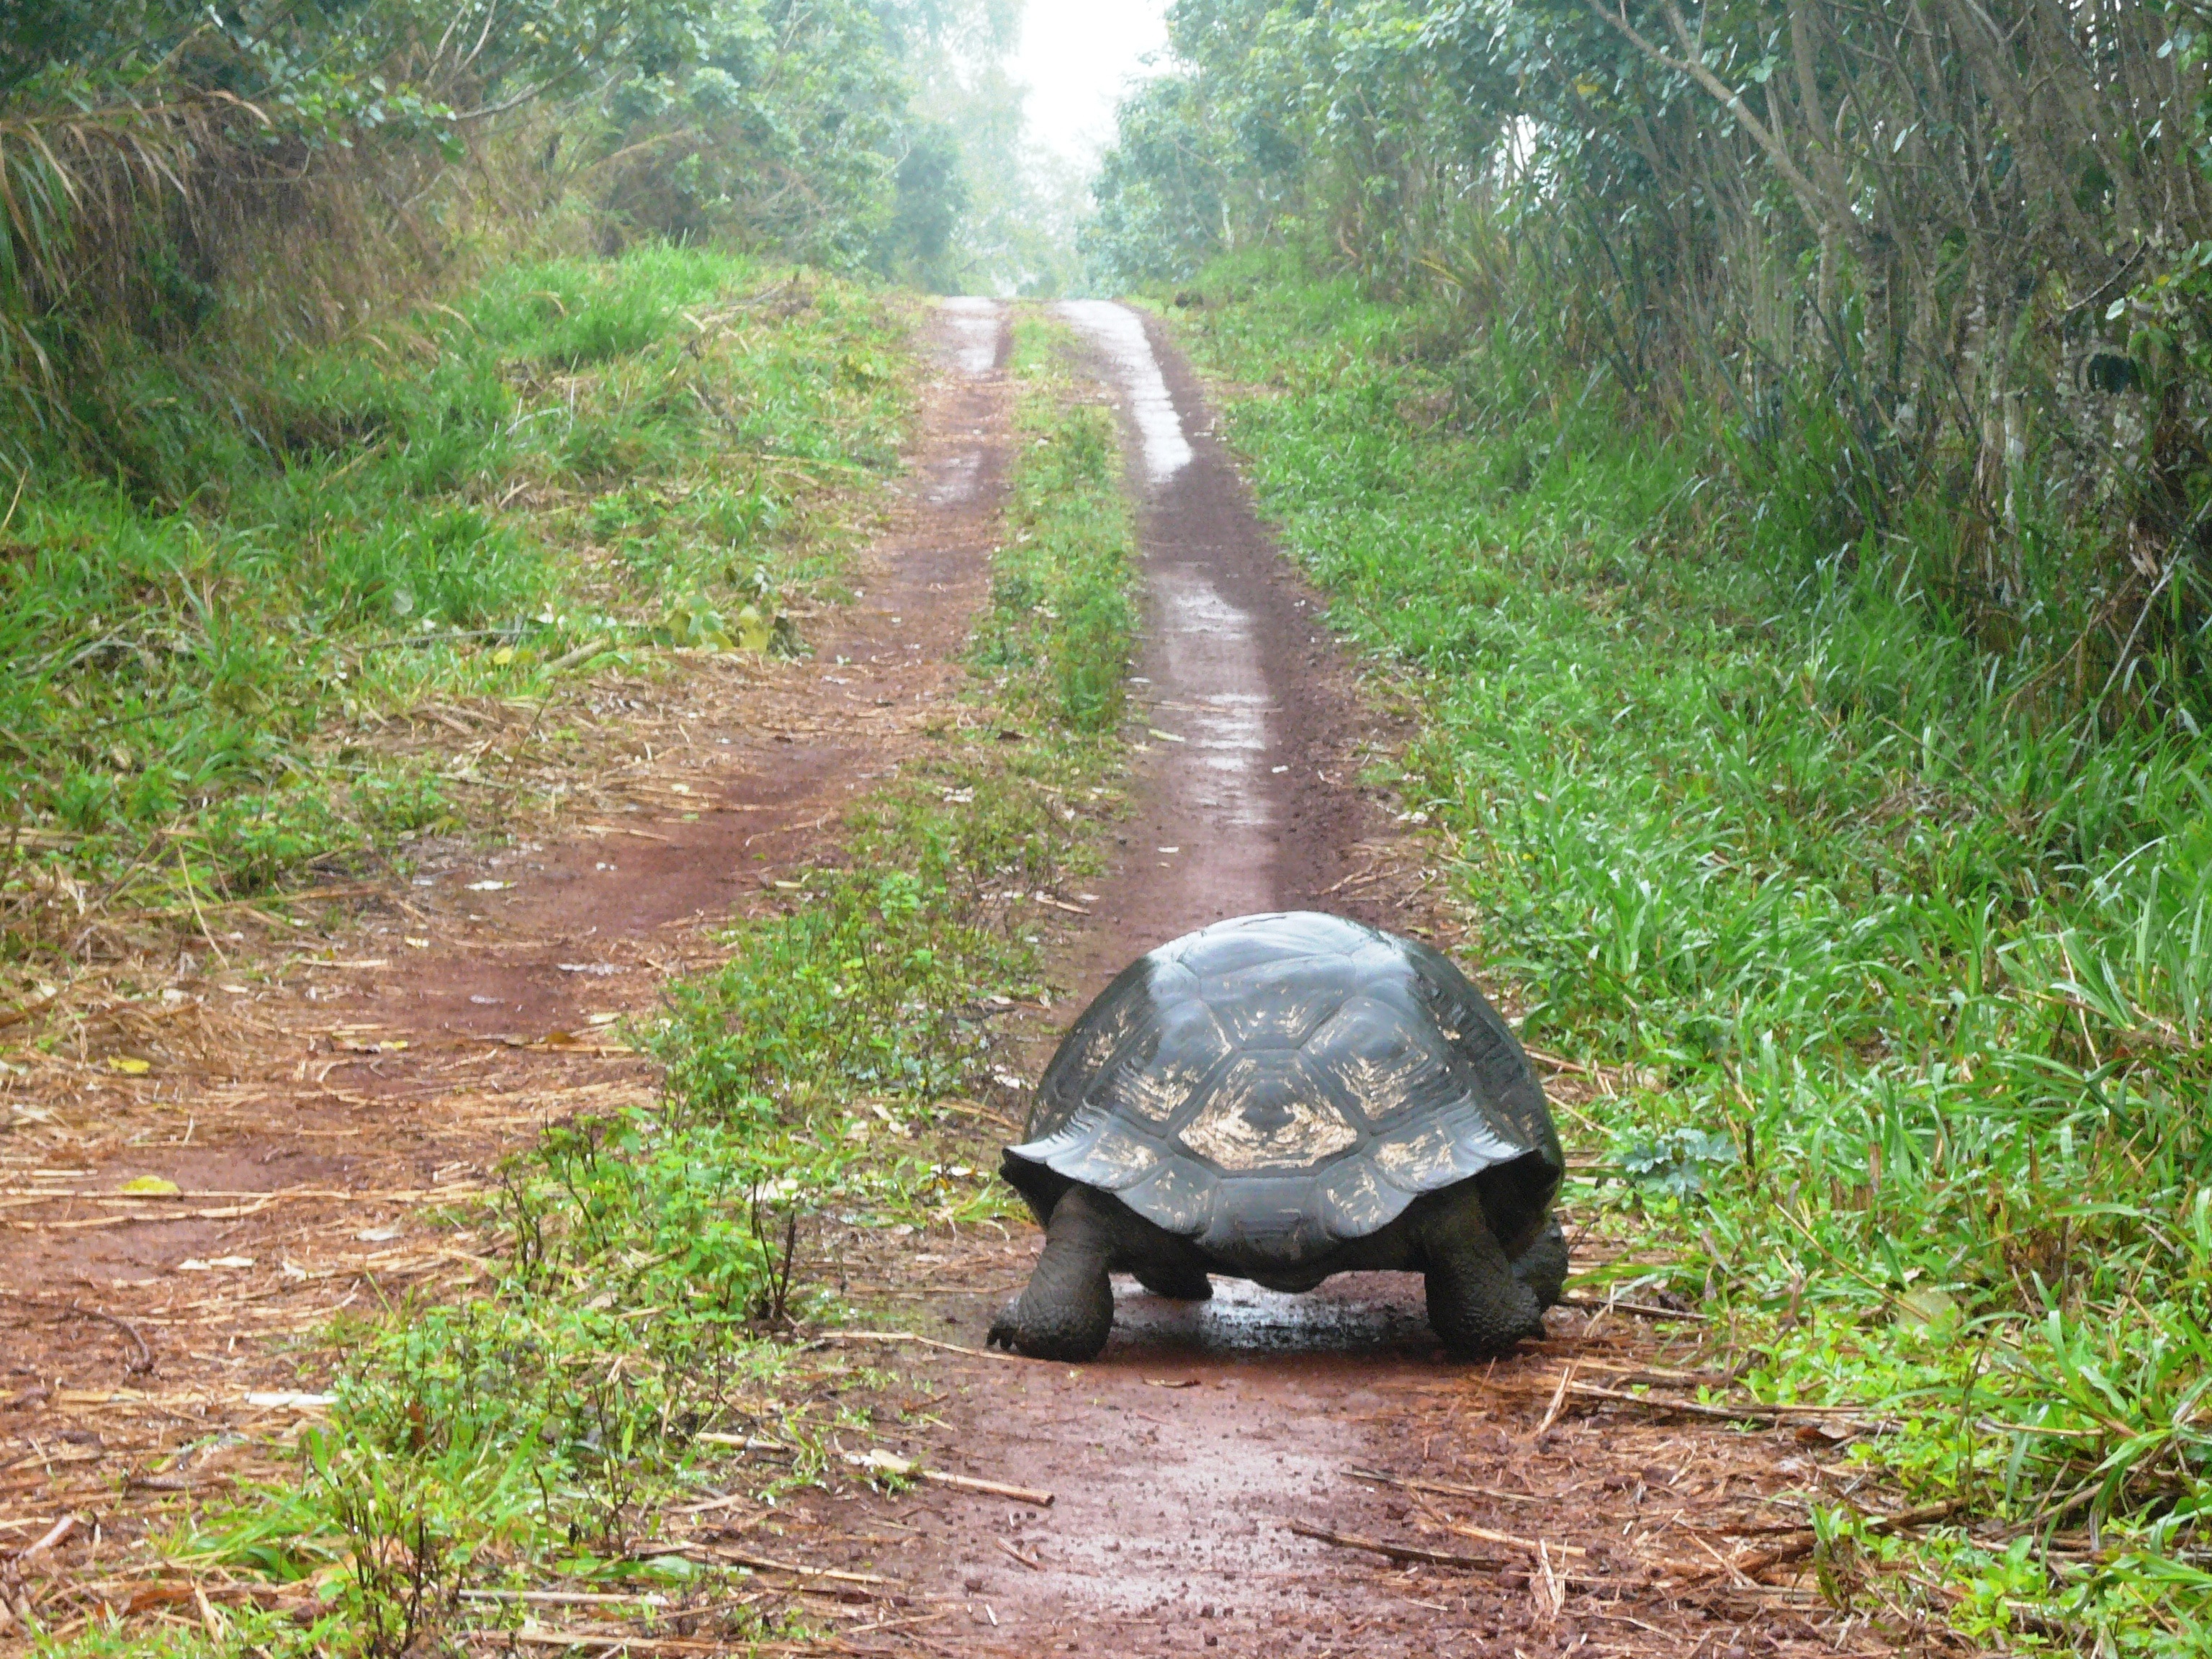
path, solitude, wildlife, jungle, turtle, reptile, fauna, tortoise, vertebrate, towards, giant tortoise, common snapping turtle